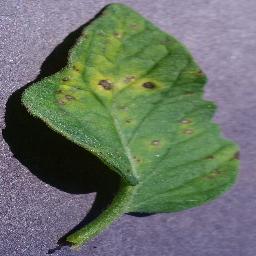
Label: Tomato___Septoria_leaf_spot